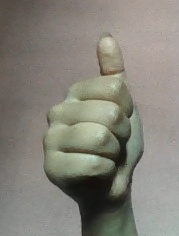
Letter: aleff